109th Military Intelligence Battalion

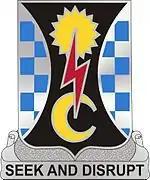

A Silver color metal and enamel device 1 1/8 inches (2.86 cm) in height overall consisting of a shield blazoned: Sable, between two flaunches checky Argent (Silver Gray) and Azure (Oriental Blue) a sun in splendor in chief and in base a decrescent Or, overall palewise a lightning flash Gules. Attached below the shield a Silver scroll inscribed "SEEK AND DISRUPT" in Black letters.